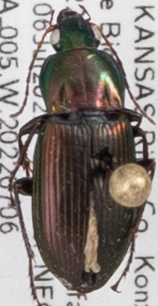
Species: Poecilus chalcites
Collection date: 2022-07-06
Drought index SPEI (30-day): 1.128
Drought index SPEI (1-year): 0.006
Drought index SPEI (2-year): -0.05